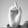
ASL letter: D